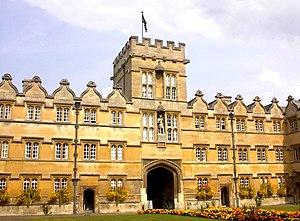
University College est un des collèges constituant l'Université d'Oxford au Royaume-Uni.